Yotvata

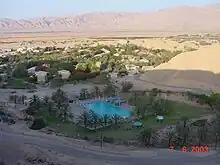
Yotvata - 2003

At that point, they decided to found a dairy that would provide milk to Eilat although breeding milking cows in the desert was considered an impossible mission. In 1962 the dairy was founded, with four cows. The person who came up with the idea was Ori Horazo (1939–1966). The Jewish Agency refused to finance the project but the Israeli Trade and Industry Minister, Pinhas Sapir agreed. In its first year, the dairy produced 500,000 liters of milk. By 2008, it was producing 62 million liters a year and controlled 63% of the Israeli dairy-beverage market (making NIS 400 million a year), and 49% of the fortified milk market (making NIS 250 million a year). It employed 130 workers and had 700 cows. The dairies of Kibbutz Yahel, Lotan, and Ketura provide milk for Yotvata.